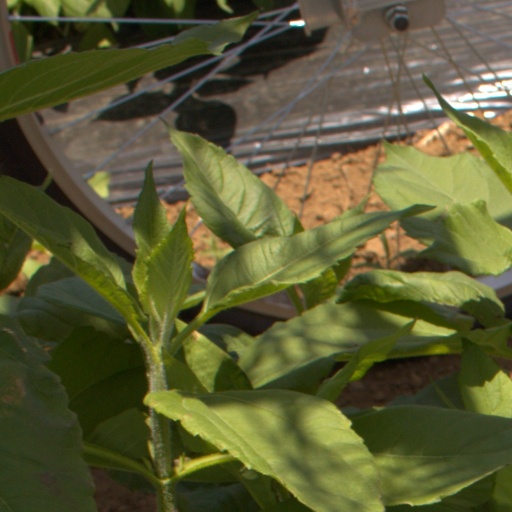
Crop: Jerusalem artichoke